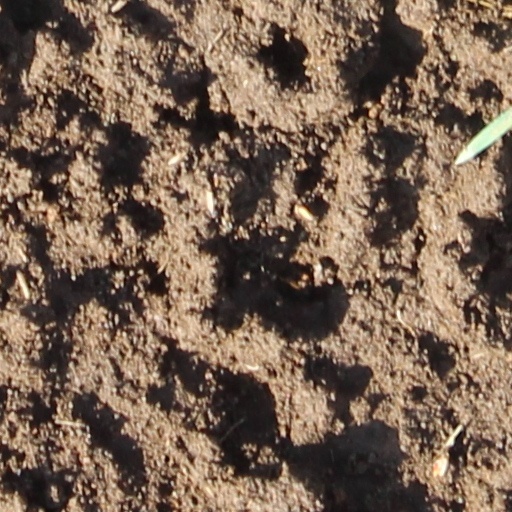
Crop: wheat